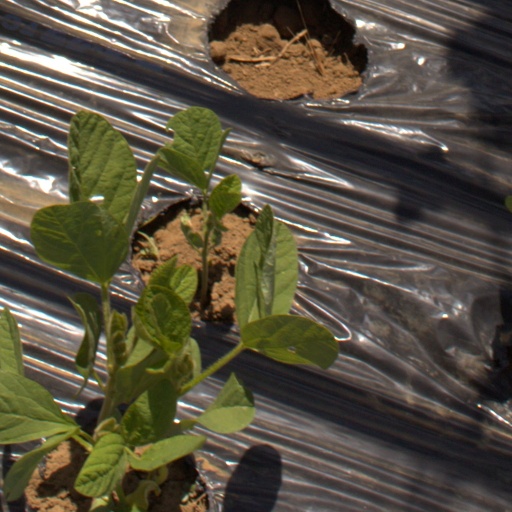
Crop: Jerusalem artichoke